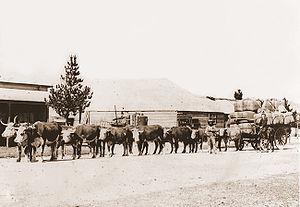
Le chariot à bœufs était un véhicule de transport traditionnel, en particulier en Afrique du Sud et dans les pays adjacents, mais aussi en Nouvelle-Zélande et en Australie, où il était connu sous le nom de Ox wagon. La première utilisation connue de ces chariots à bœufs date d'environ mai 1670, mais ils sont toujours utilisés de nos jours en certaines circonstances en concurrence avec les voitures.
Le transport est le déplacement d'objets, de marchandises, ou d'individus d'un endroit à un autre. Les modes de transport incluent l'aviation, le chemin de fer, le transport routier, le transport maritime, le transport par câble, l'acheminement par pipeline et le transport spatial. Le mode dépend également du type de véhicule ou d'infrastructure utilisé. Les moyens de transport peuvent inclure les véhicules à propulsion humaine, l'automobile, la moto, le scooter, le bus, le métro, le tramway, le train, le camion, la marche à pied, l'ascenseur, l'hélicoptère, le bateau ou l'avion, etc. Le type de transport peut se caractériser par son appartenance au secteur public ou privé.